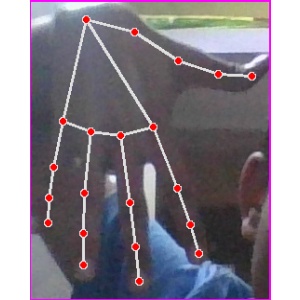
अक्षर: ढ